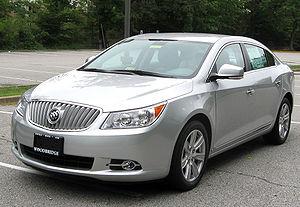
La LaCrosse est une berline produite par le constructeur automobile américain Buick à partir de 2004 uniquement en Amérique du Nord. Elle remplace les jumelles Century / Regal, ainsi que l'Oldsmobile Intrigue, disparue en 2004, en raison de la suppression du plus vieux label américain. Elle est rebaptisée Buick Allure au Canada, de 2004 à 2009, puisque le mot «crosse» a des connotations vulgaires ou péjoratives en canadien-français où il signifie, selon le contexte, «fraude» ou «masturbation».
Une grande routière, ou simplement routière, est une automobile du segment E.